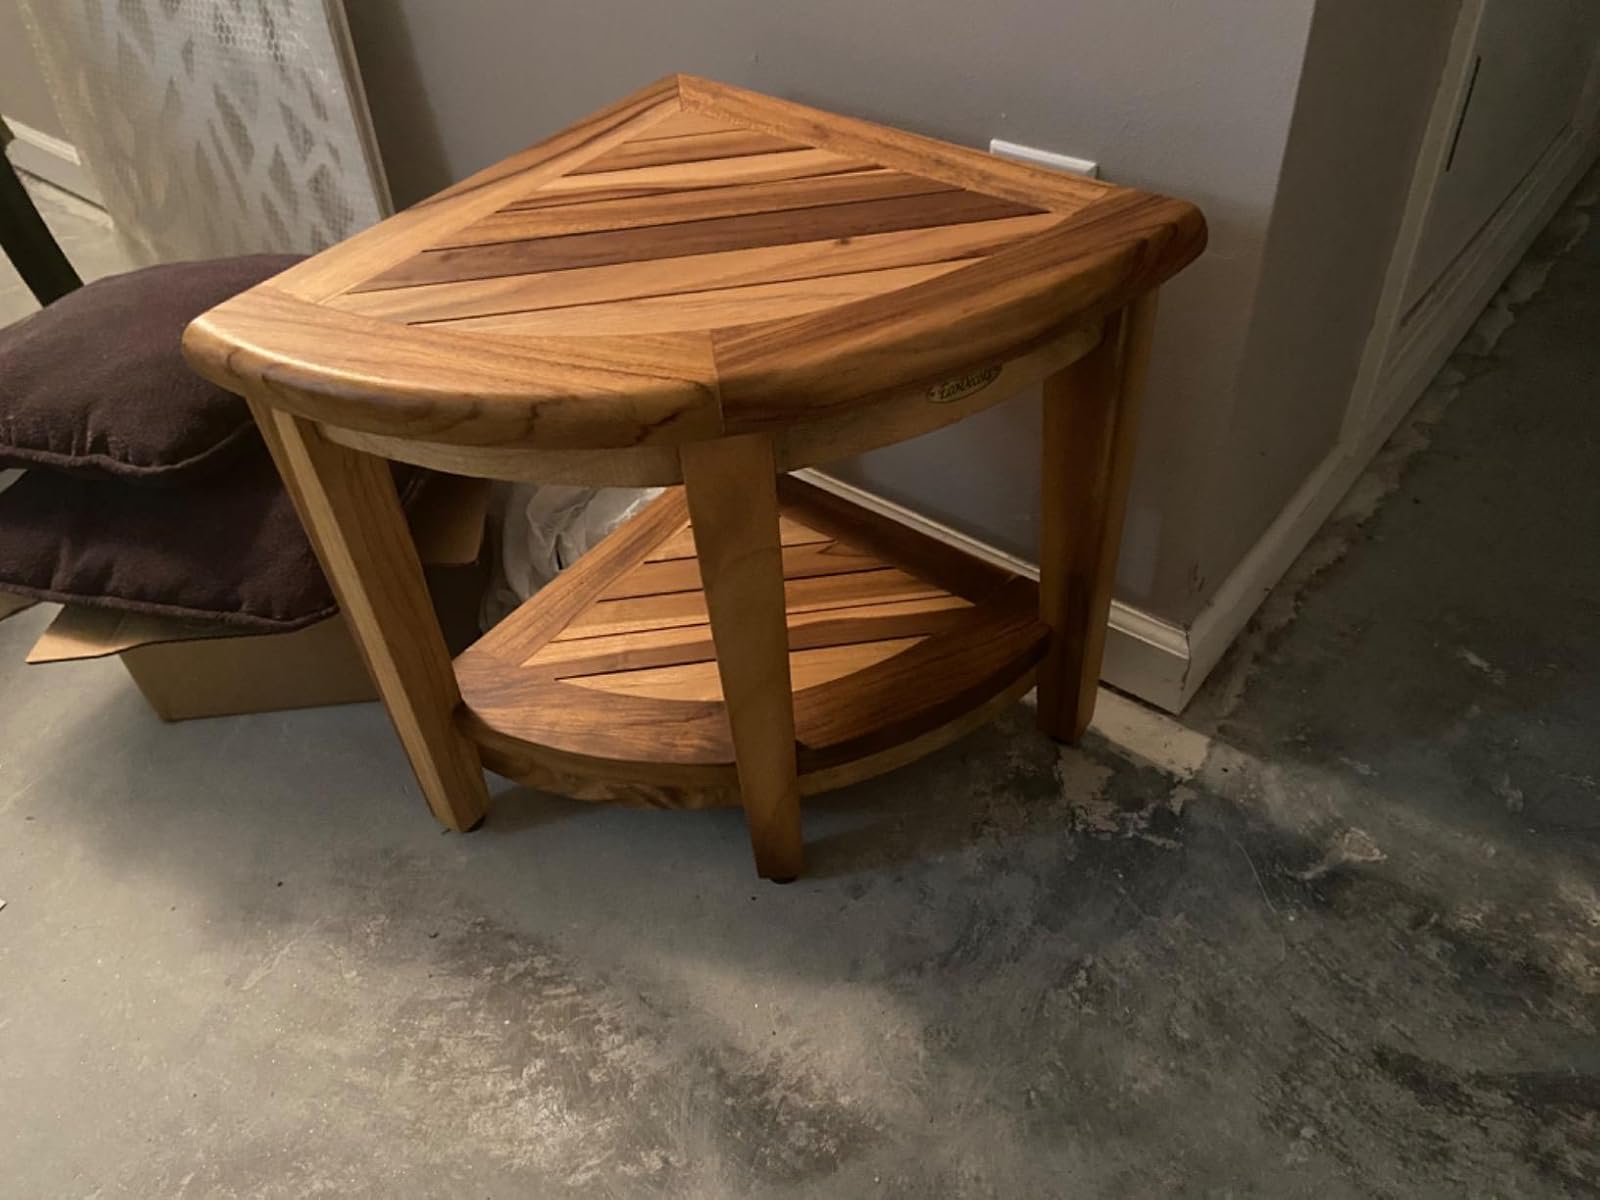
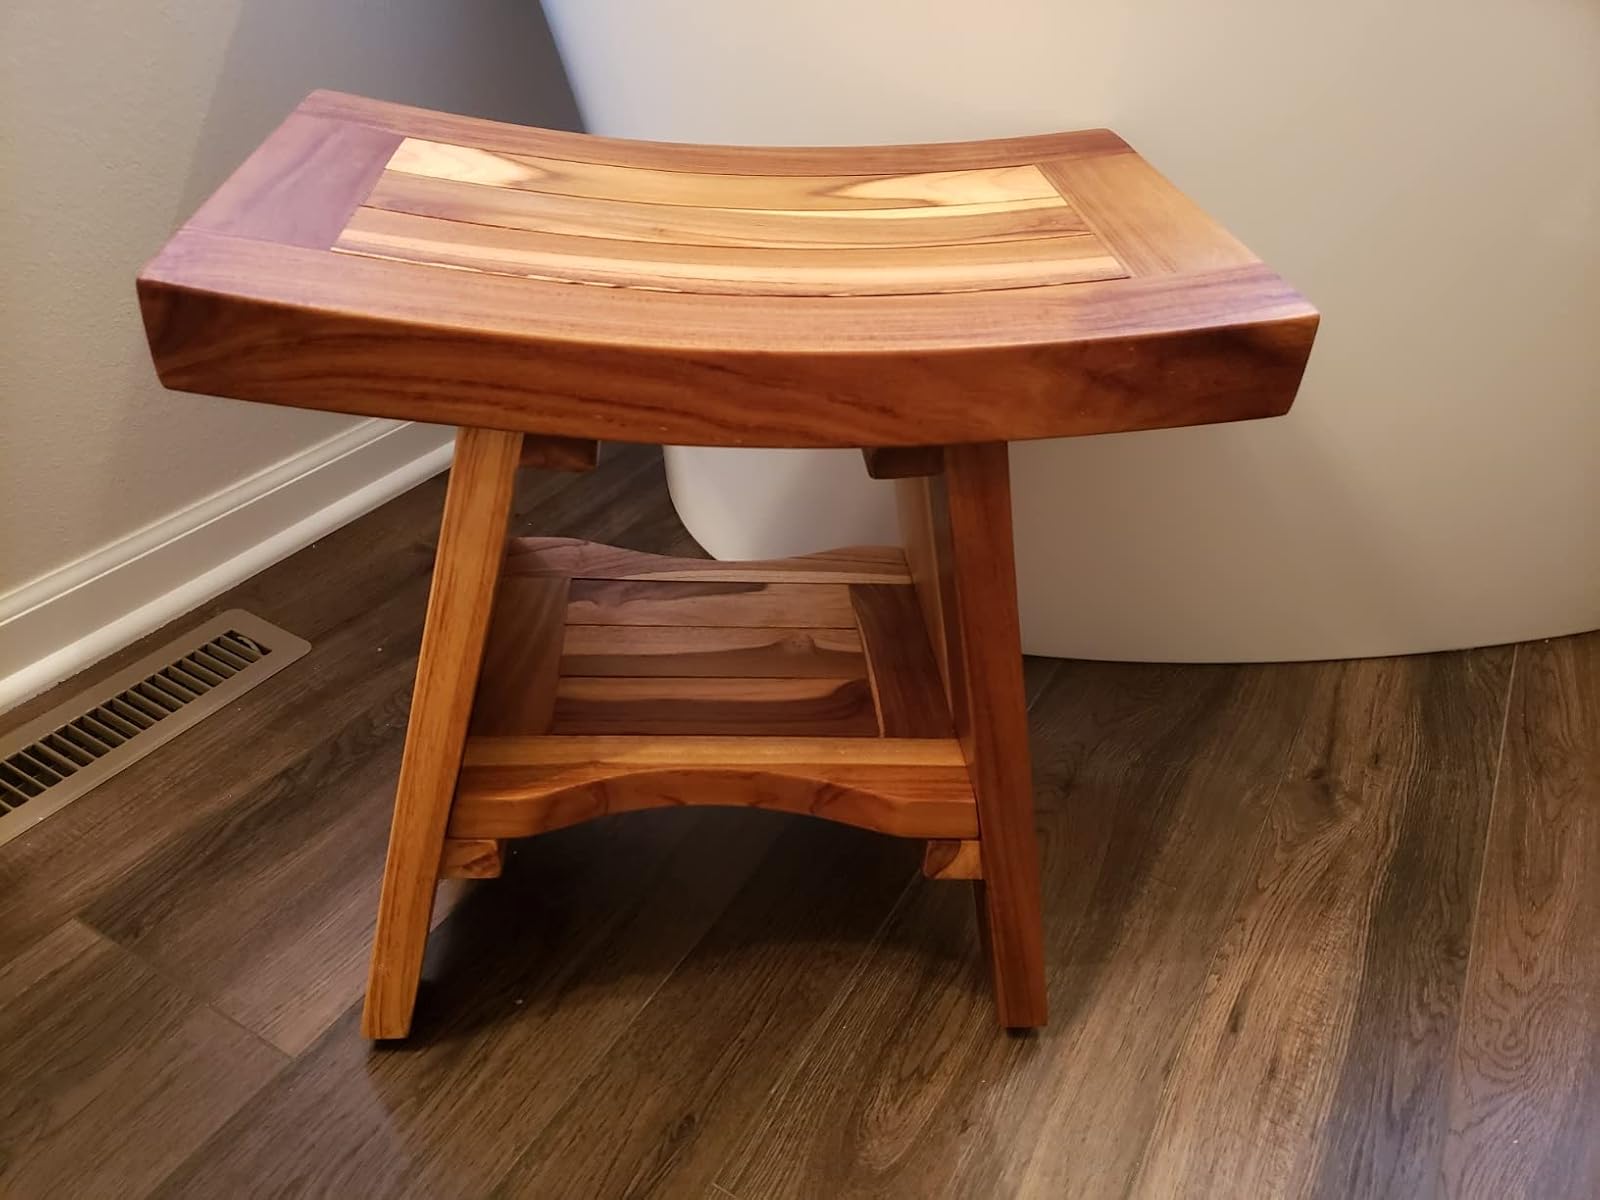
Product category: stool
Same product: no